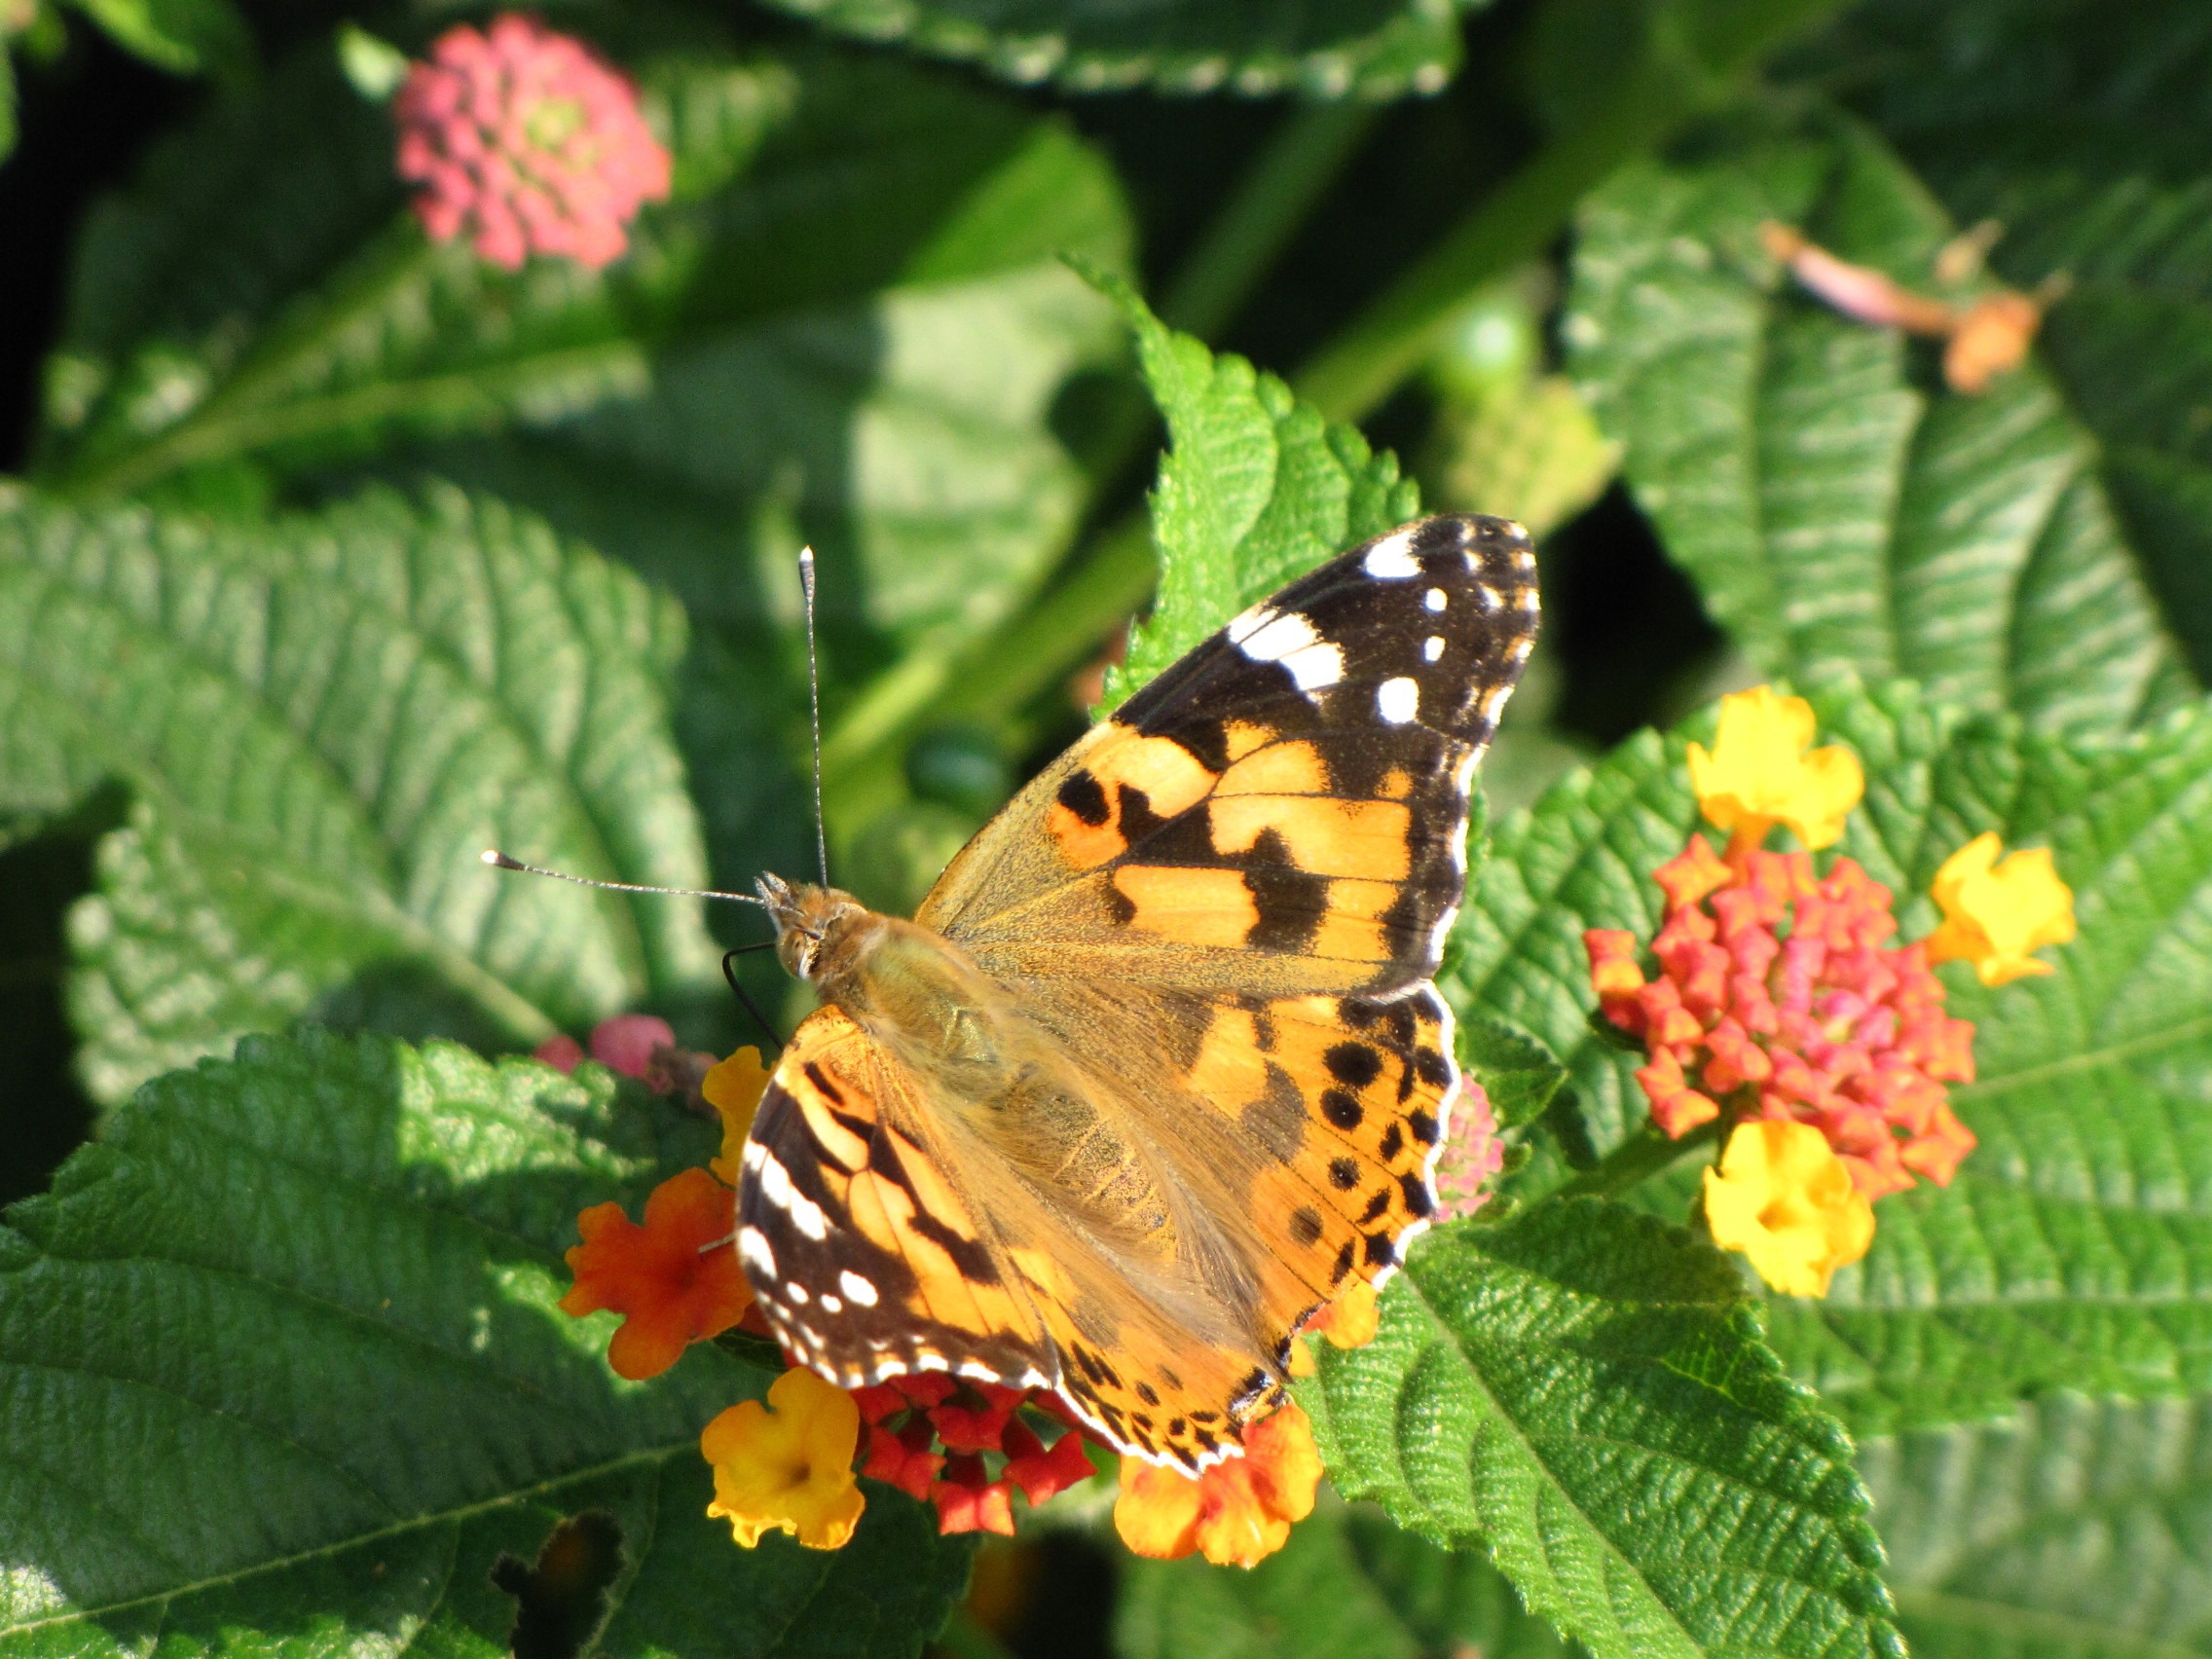
nature, plant, leaf, flower, spring, insect, botany, butterfly, flora, fauna, invertebrate, flowers, colored, butterflies, nectar, macro photography, arthropod, pollinator, moths and butterflies, lycaenid, colias